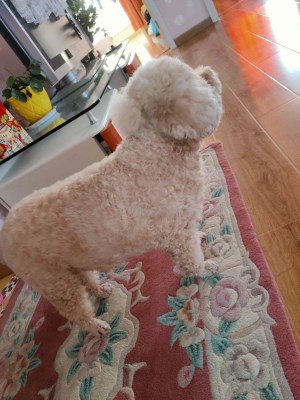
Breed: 2925-n000114-toy_poodle